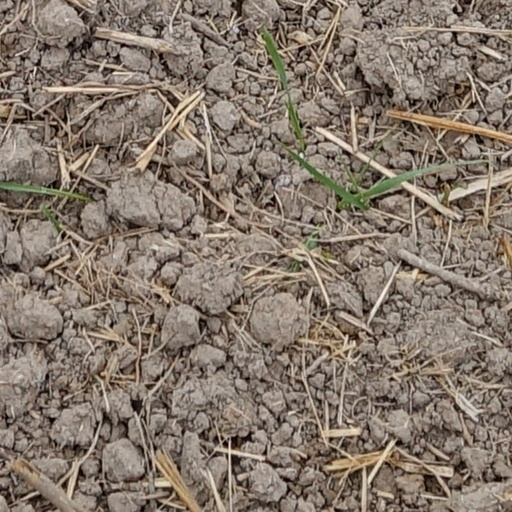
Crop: wheat